Alexandria, Virginia

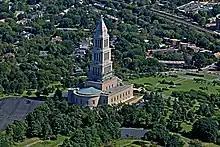
The George Washington Masonic National Memorial was built from 1922 to 1932.

Companies headquartered in Alexandria include Crooked Beat Records, Five Guys, the Institute for Defense Analyses (IDA), The Motley Fool, Oblon law firm, Pentagon Federal Credit Union (PenFed), Port City Brewing Company, Purple Strategies, ThinkFun, and VSE. Several federal agencies are based in Alexandria, including the National Credit Union Administration, United States Patent and Trademark Office, National Science Foundation, Office of the Inspector General, U.S. Department of Defense, and the Food and Nutrition Service. The Department of Defense Education Activity (DoDEA), the federal school system for military dependents, is headquartered in Alexandria.